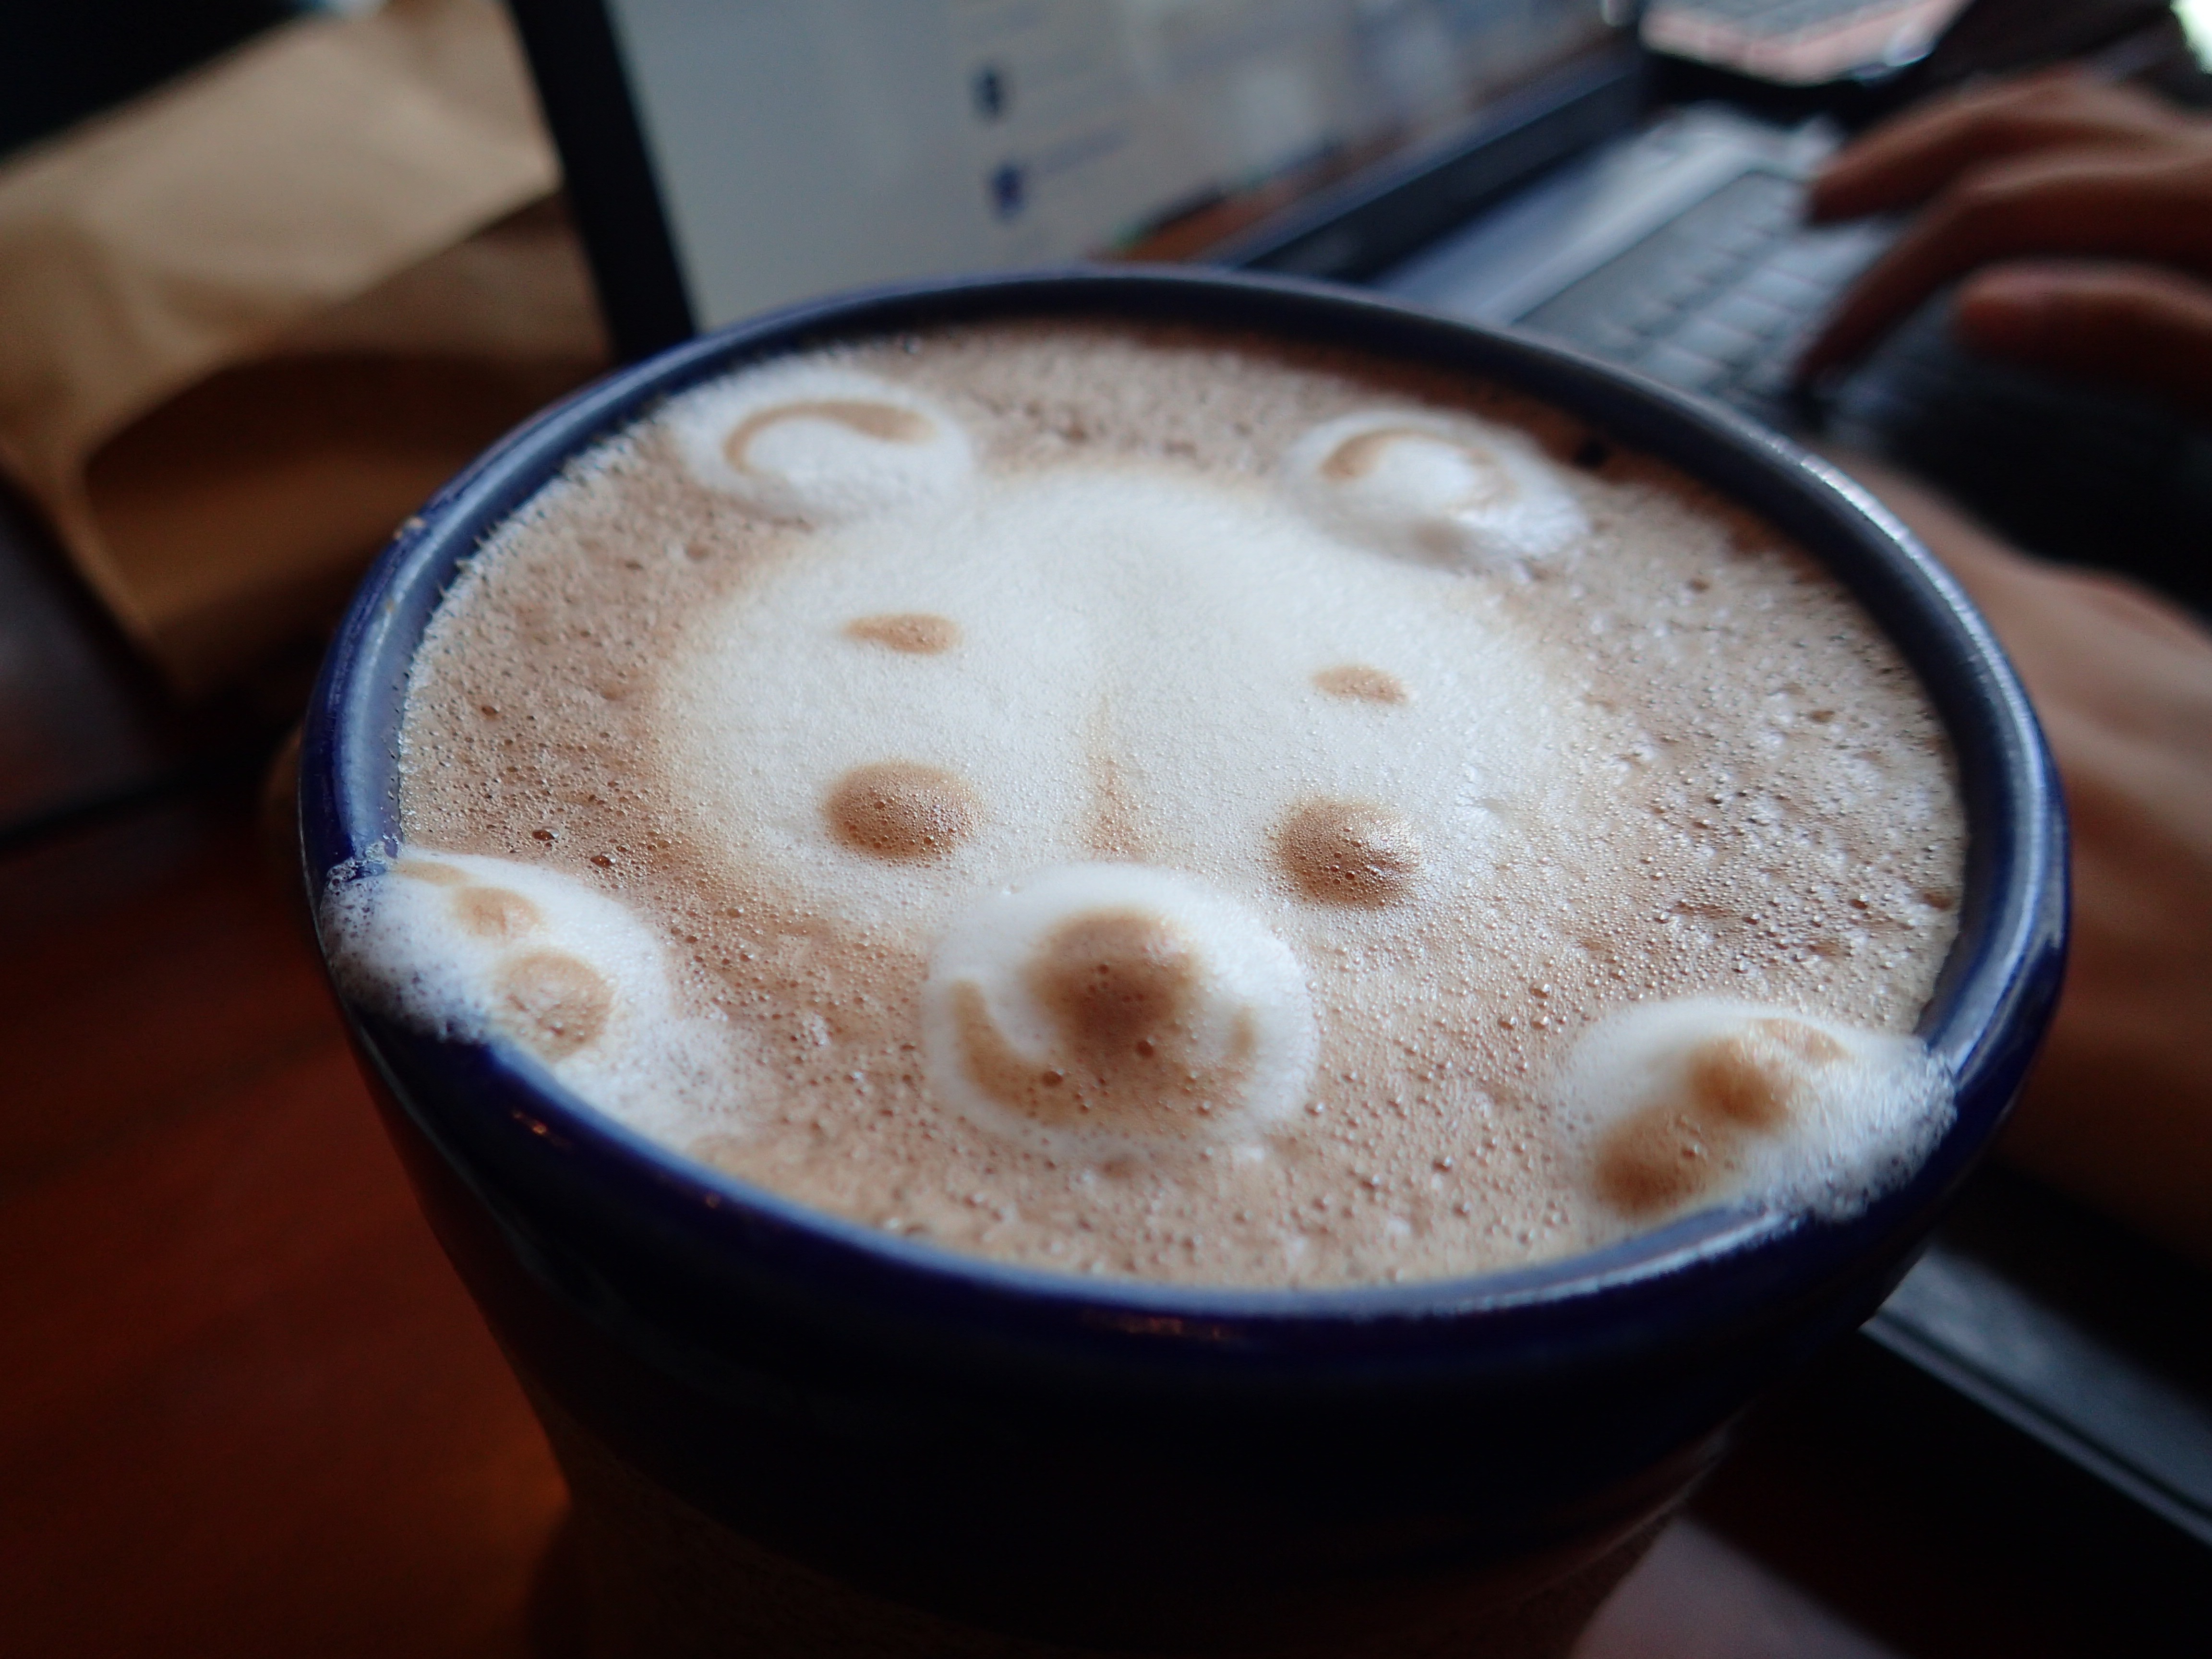
laptop, typing, coffee, latte, bear, cappuccino, drink, coffee cup, caffeine, flat white, caf au lait, caff macchiato, coffee milk, salep, mocaccino